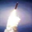
Label: rocket